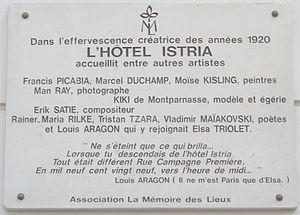
Plaque commémorative, 29 rue Campagne-Première, Paris 14e. «
La rue Campagne-Première est une voie située dans le quartier du Montparnasse du 14ᵉ arrondissement de Paris.